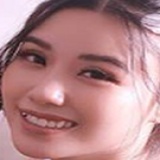
diễn viên Linh Miu